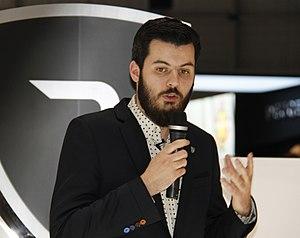
Rimac Automobili est un constructeur automobile croate fondé en 2009 et spécialisée dans les voitures électriques. La société est installée à Sveta Nedelja, près de Zagreb, elle porte le nom de son fondateur, Mate Rimac.